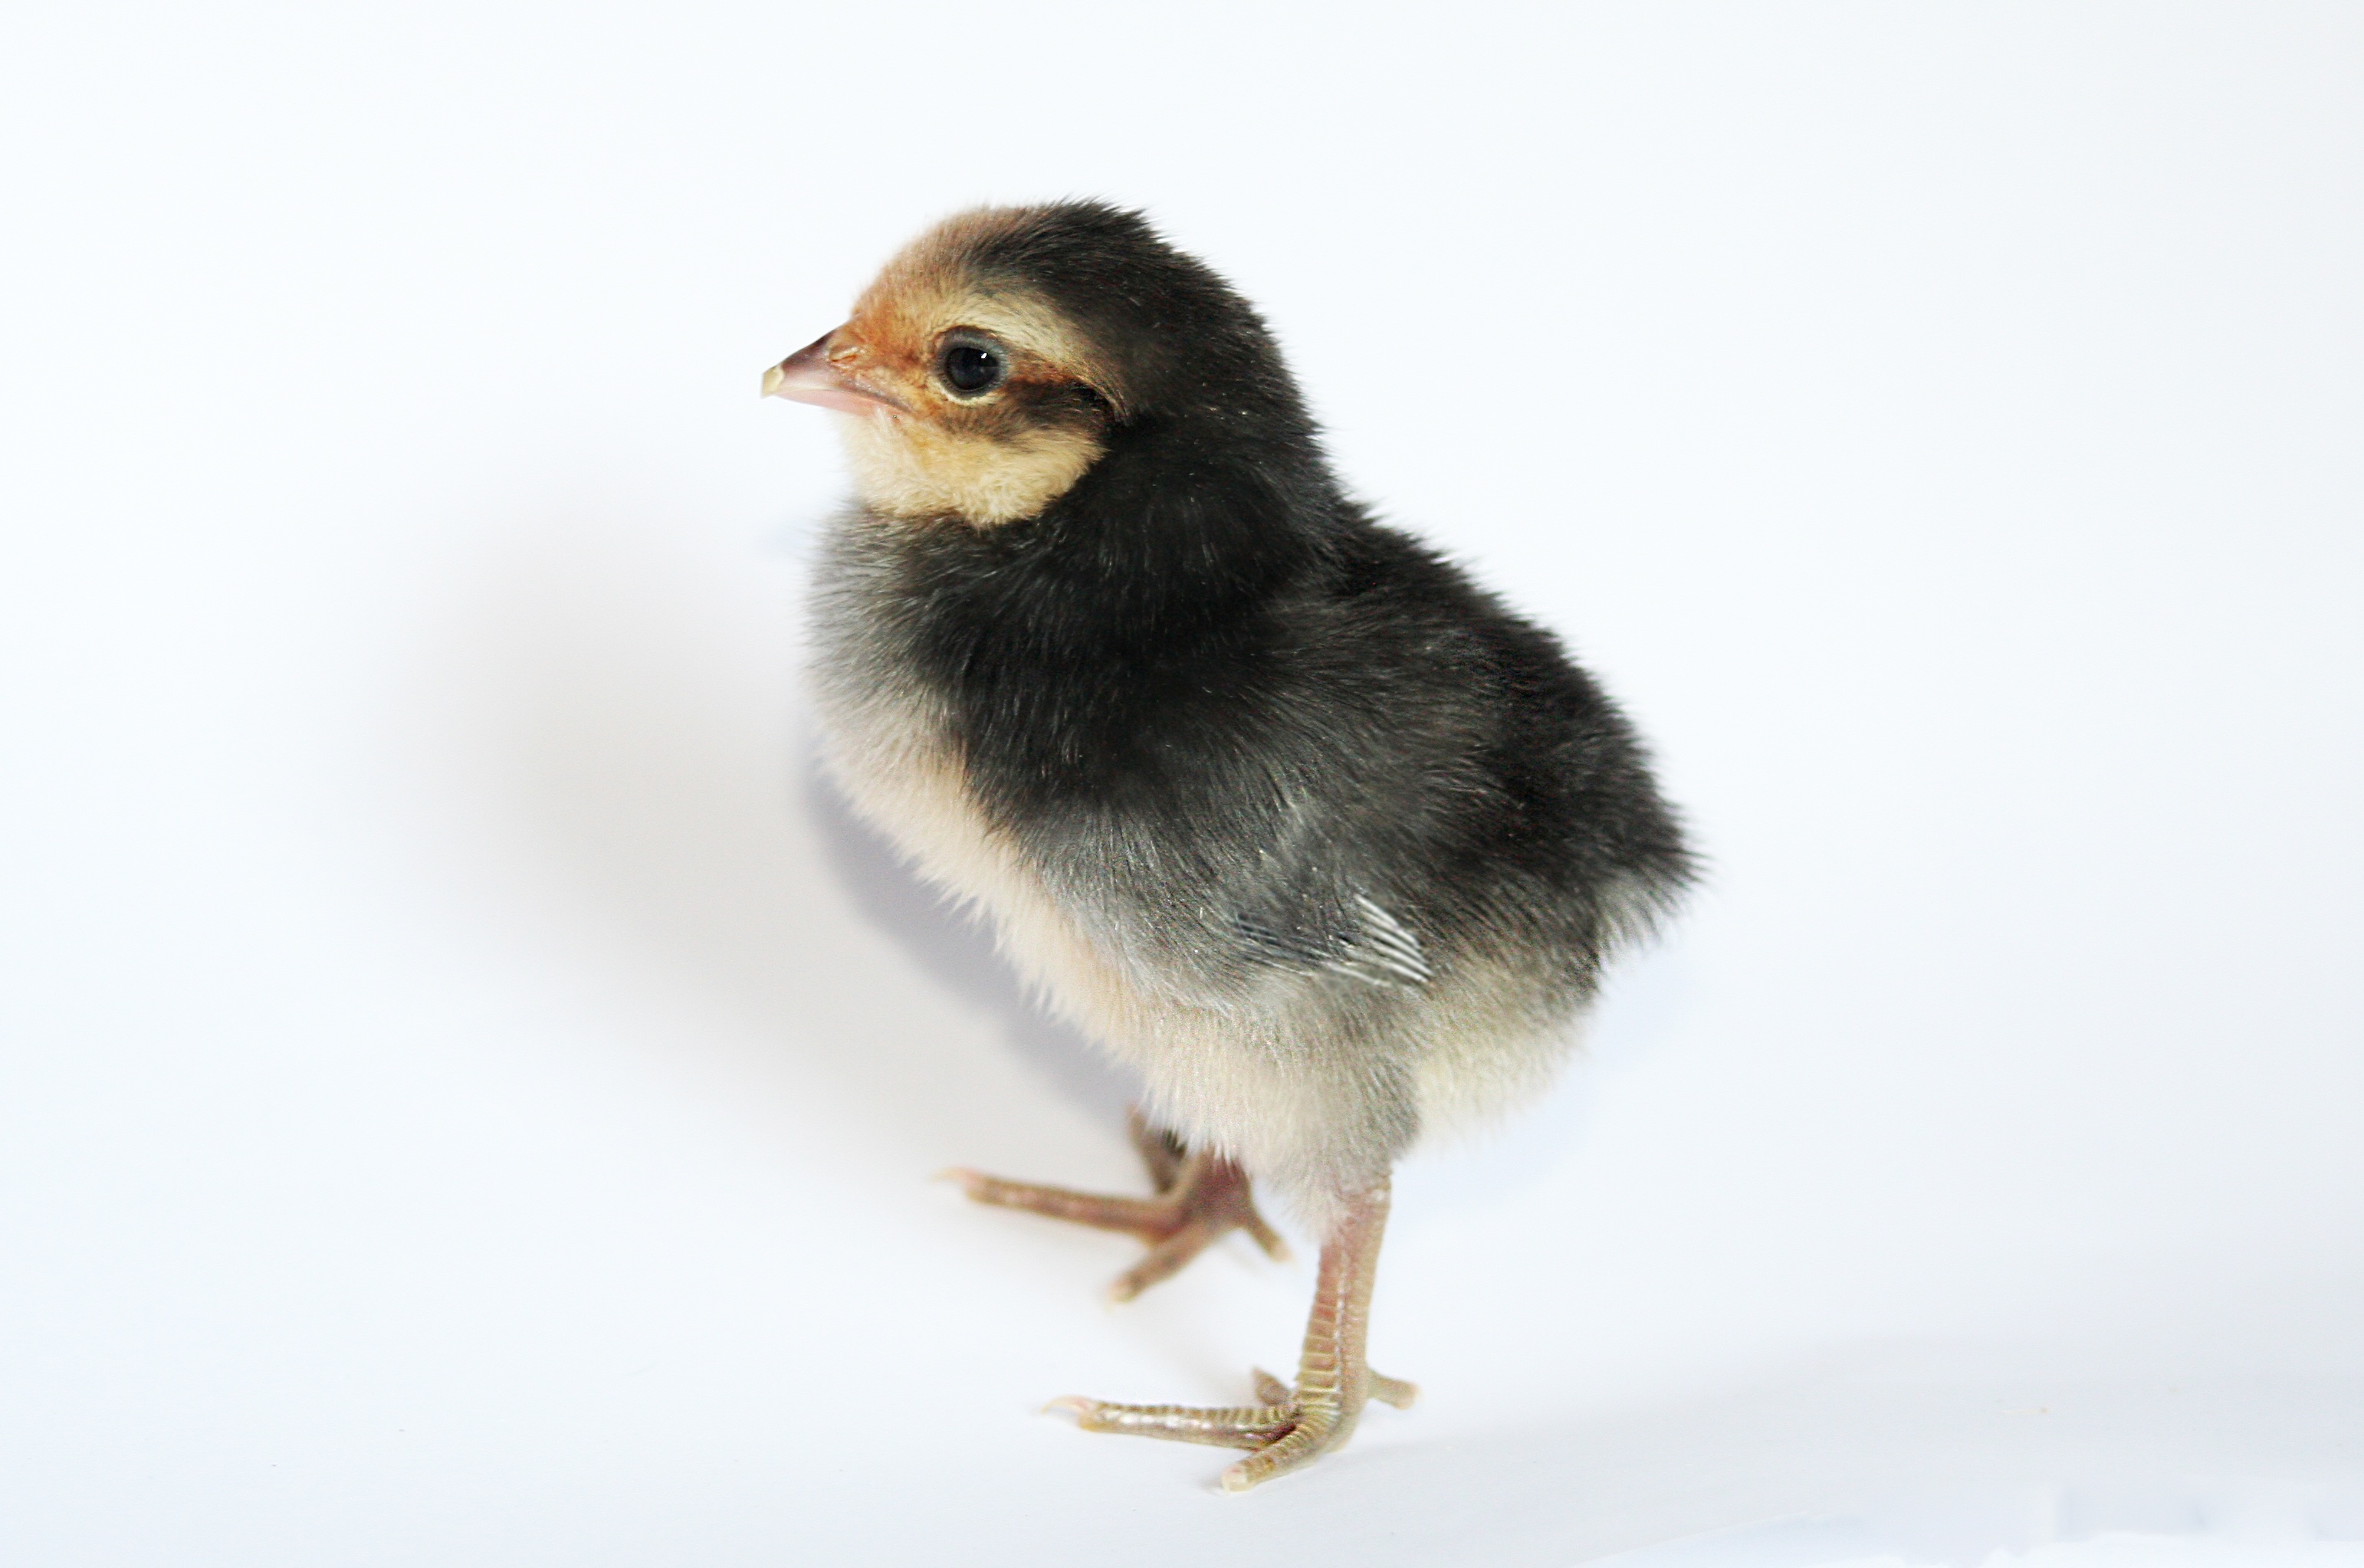
bird, beak, baby, chicken, fauna, rooster, poultry, hen, duck, vertebrate, easter, chick, flightless bird, perching bird